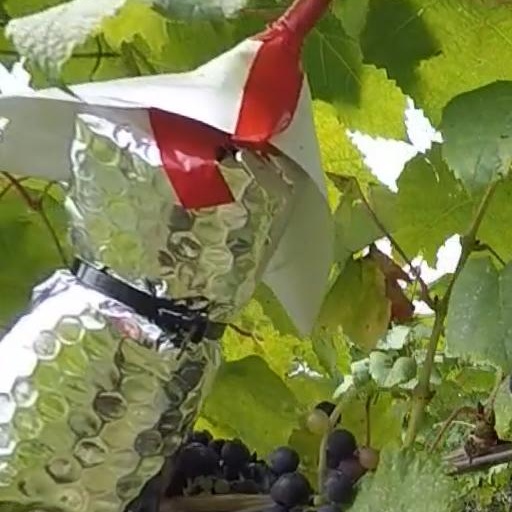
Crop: grape